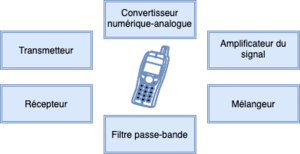
Une empreinte radio est un moyen d'identifier de manière unique un appareil possédant des composants radio à partir du signal émis. Elle se construit suivant des caractéristiques du signal analogique émis par un appareil sans-fil et est compliquée à imiter. L'utilisation des empreintes radio permet d'authentifier des appareils de manière plus fiable et plus légère que les algorithmes cryptographiques, pouvant également constituer par exemple une preuve criminalistique. La construction d'une empreinte radio est un processus complexe se basant sur la couche physique des appareils, s'effectuant majoritairement de manière passive. Les méthodes utilisées sont dans la plupart des cas spécifiques à des protocoles de communication sans-fil. Les travaux de recherche essayent encore de montrer la possibilité de construire une empreinte radio dans des conditions réelles et non de laboratoire. Les empreintes radio peuvent devenir un nouveau moyen de détecter une intrusion dans un système informatique, servir de preuve d'authentification. Mais dans des situations bien précises, il a été possible de falsifier l'empreinte radio.